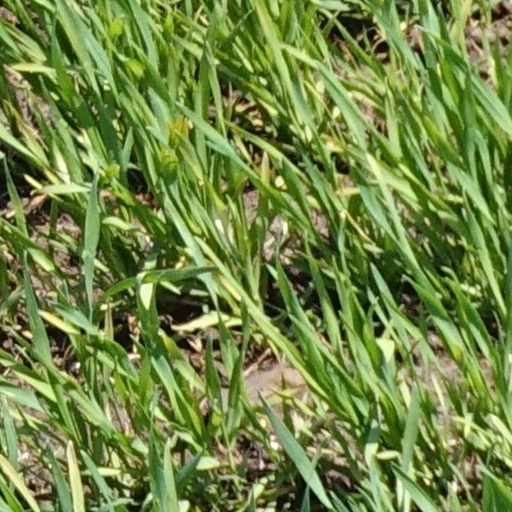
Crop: wheat